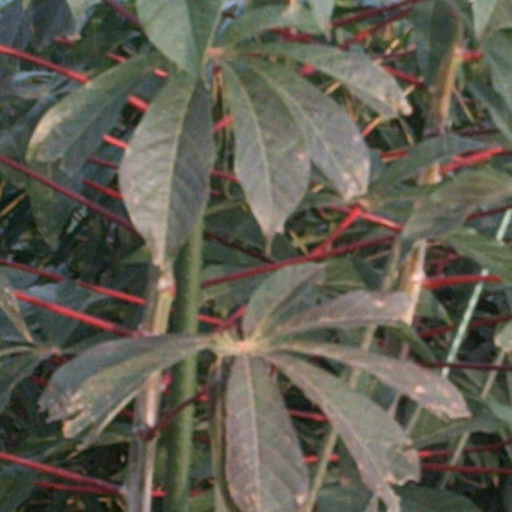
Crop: cassava